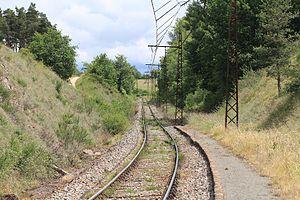
La gare de Garabit en direction de Béziers en juin 2011, Cantal, France.
La gare de Garabit est une ancienne gare ferroviaire française de la ligne de Béziers à Neussargues, située à Loubaresse, sur le territoire de la commune de Val d'Arcomie, dans le département du Cantal en région Auvergne-Rhône-Alpes. C'est la gare la plus proche du viaduc de Garabit.